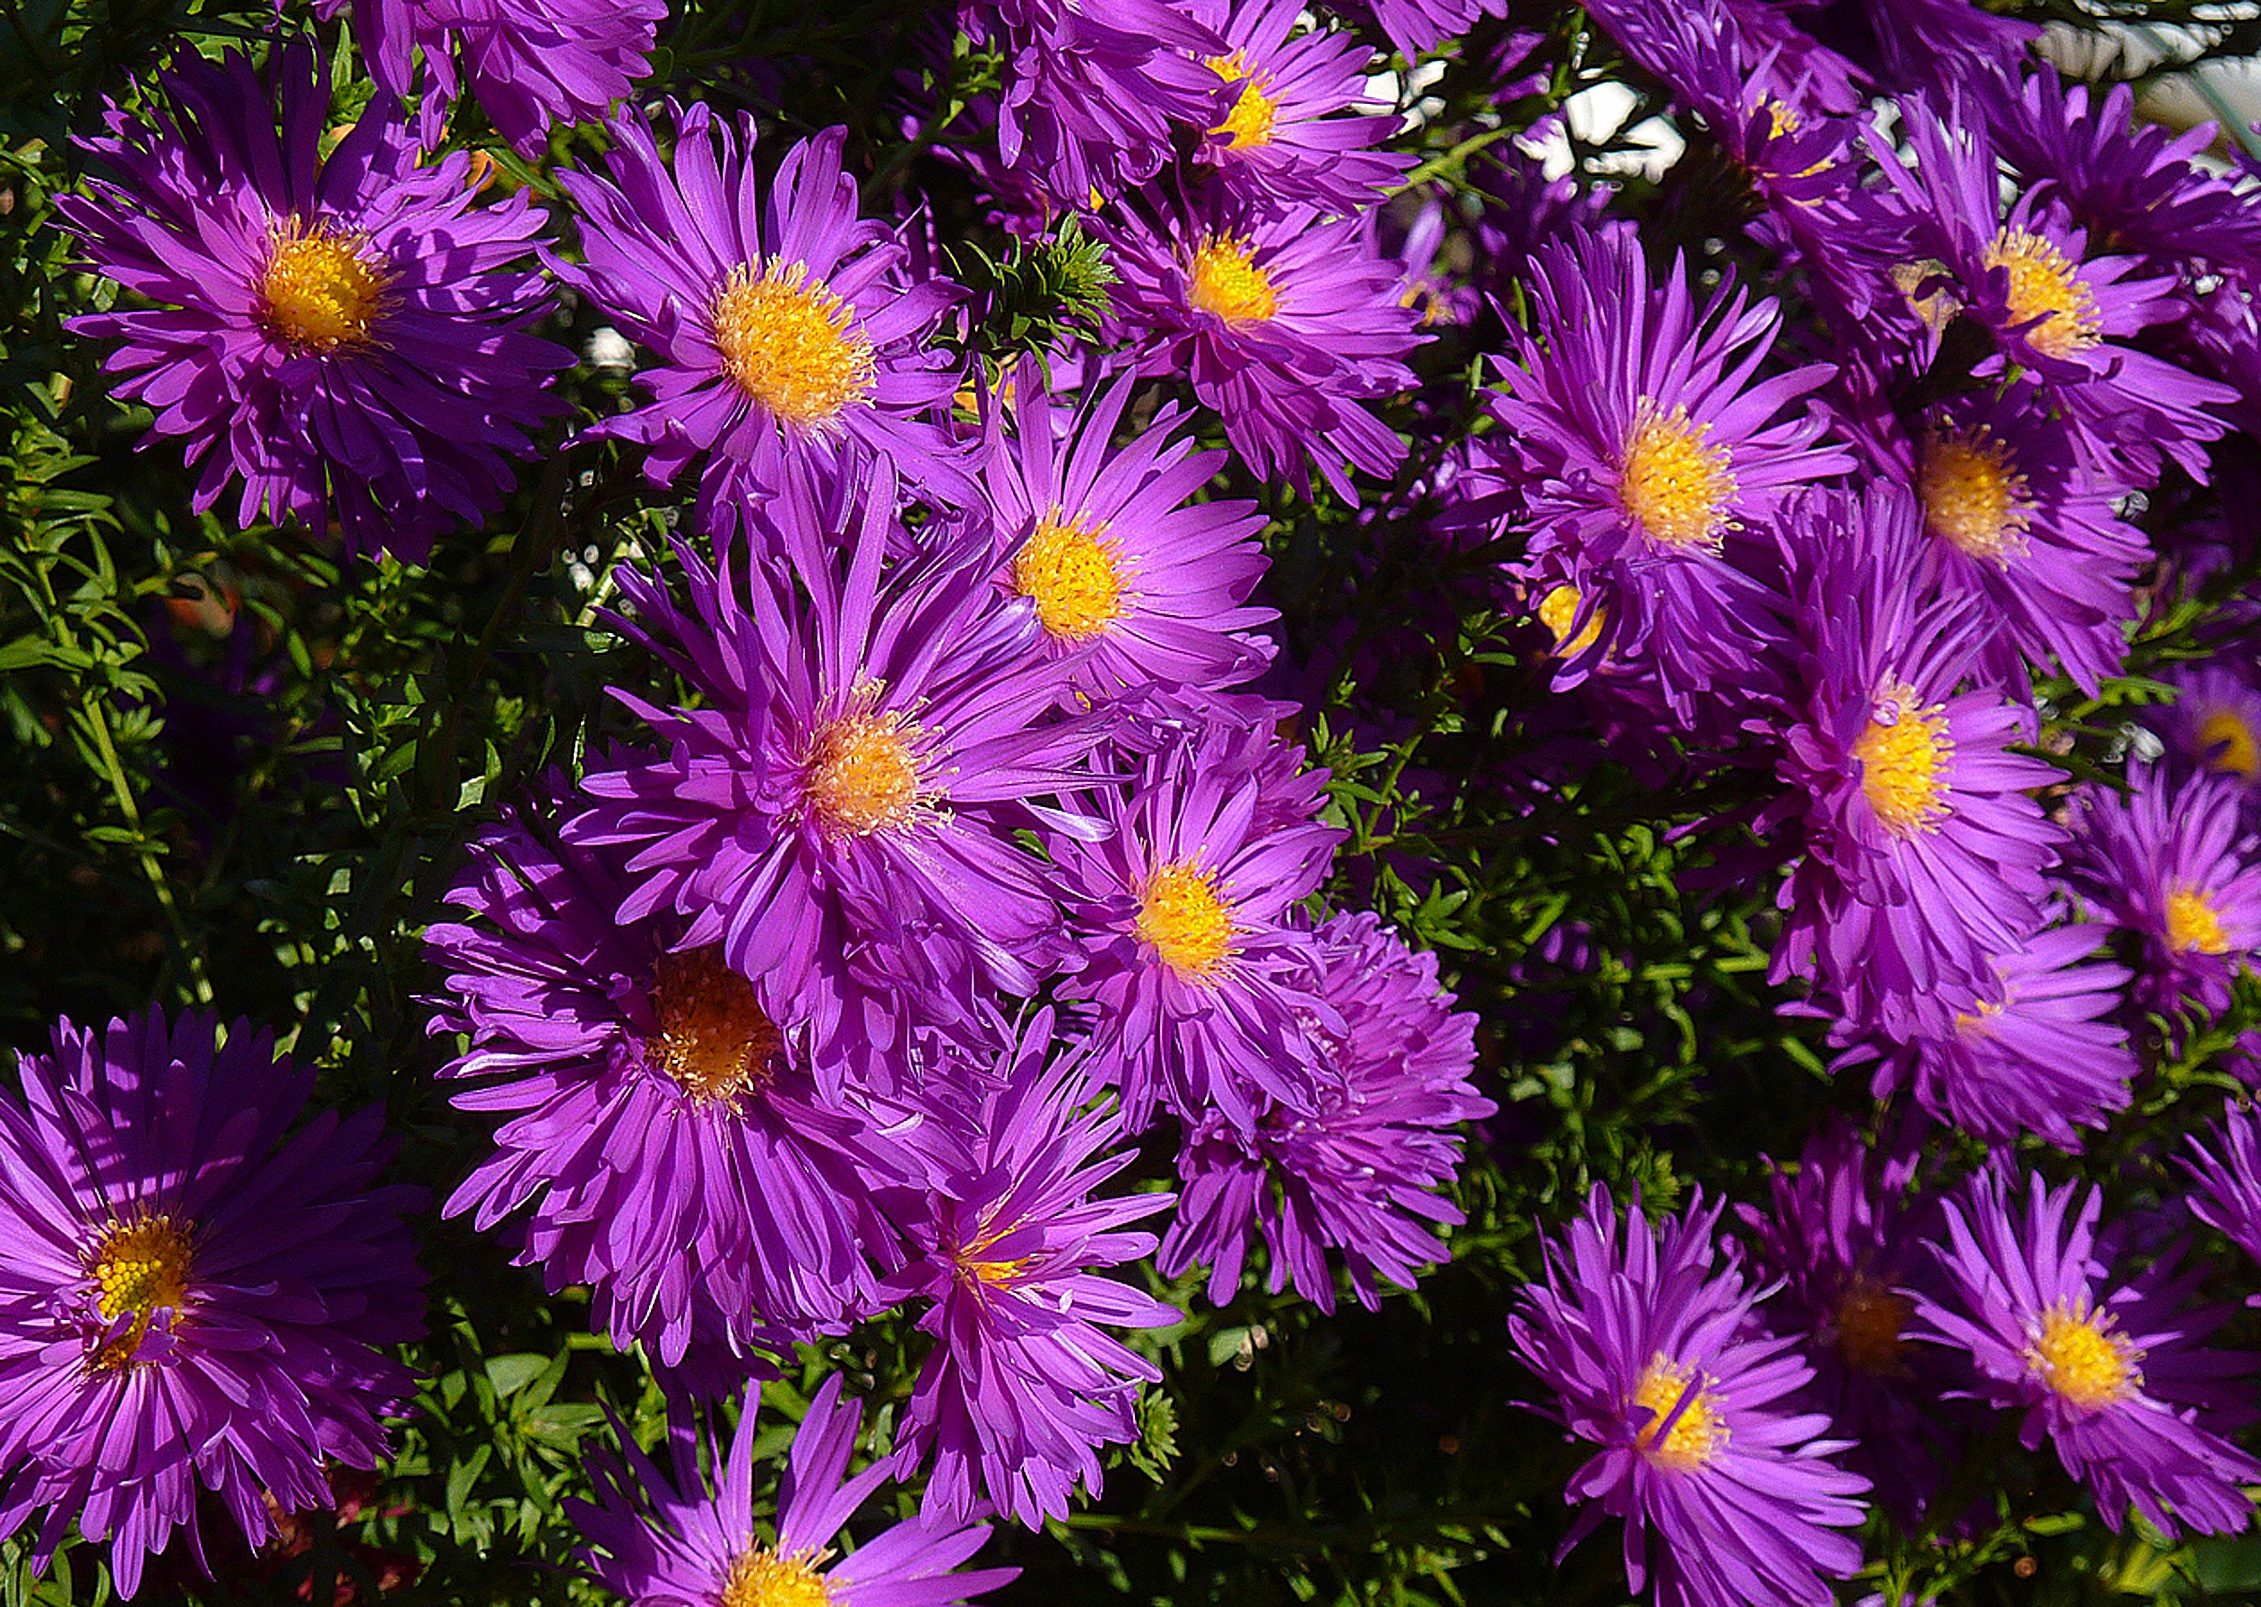
table, plant, flower, petal, bloom, balcony, bouquet, autumn, blue, garden, pink, flora, wildflower, flowers, pigface, terrace, shrub, aster, autumn flowers, asters, flowering plant, daisy family, krug, flower vase, ice plant, annual plant, land plant, ice plant family, dorotheanthus bellidiformis